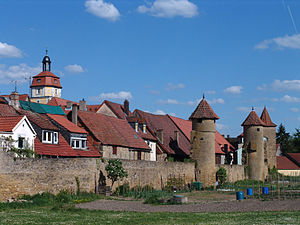
Mainbernheim
Mainbernheim med den sydlige bymur
Mainbernheim er en by i Landkreis Kitzingen i Regierungsbezirk Unterfranken, i den tyske delstat Bayern.